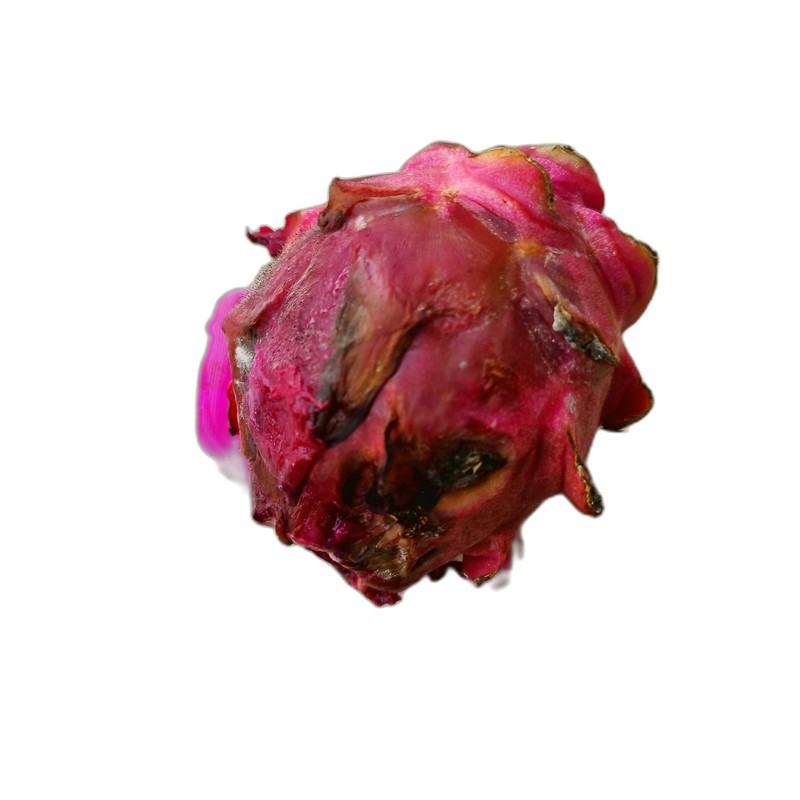
Label: Defect Dragon Fruit